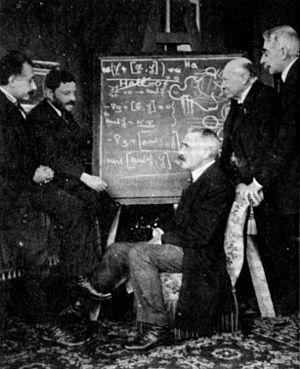
Pierre Ernest Weiss, né le 25 mars 1865 à Mulhouse et mort le 24 octobre 1940 à Lyon, est un physicien français spécialiste du magnétisme, c'est-à-dire des mécanismes qui provoquent l'aimantation des matériaux. Il a cherché en particulier à savoir pourquoi et comment une substance comme le fer peut s'aimanter de façon forte et permanente alors que la plupart des autres matériaux restent inertes ou s'aimantent faiblement et transitoirement quand ils sont mis en présence d'un champ magnétique.
Paul Langevin, né à Paris 18ᵉ le 23 janvier 1872 et mort à Paris 5ᵉ le 19 décembre 1946, est un physicien, philosophe des sciences et pédagogue français, connu notamment pour sa théorie du magnétisme, sa théorie du mouvement brownien, l'invention du sonar, l'introduction de la théorie de la relativité d'Albert Einstein en France, le plan Langevin-Wallon de réforme de l'enseignement ainsi que pour l'organisation des congrès Solvay.